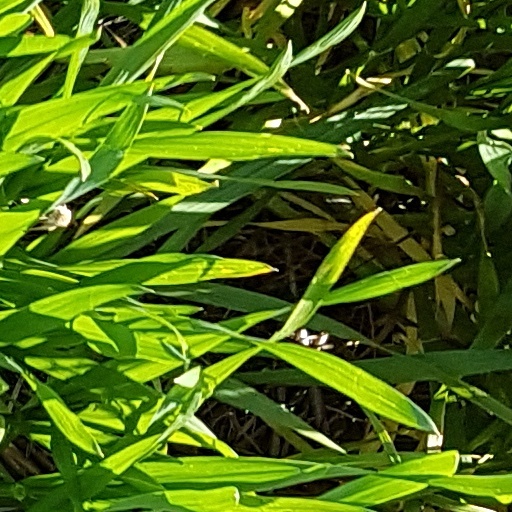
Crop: wheat